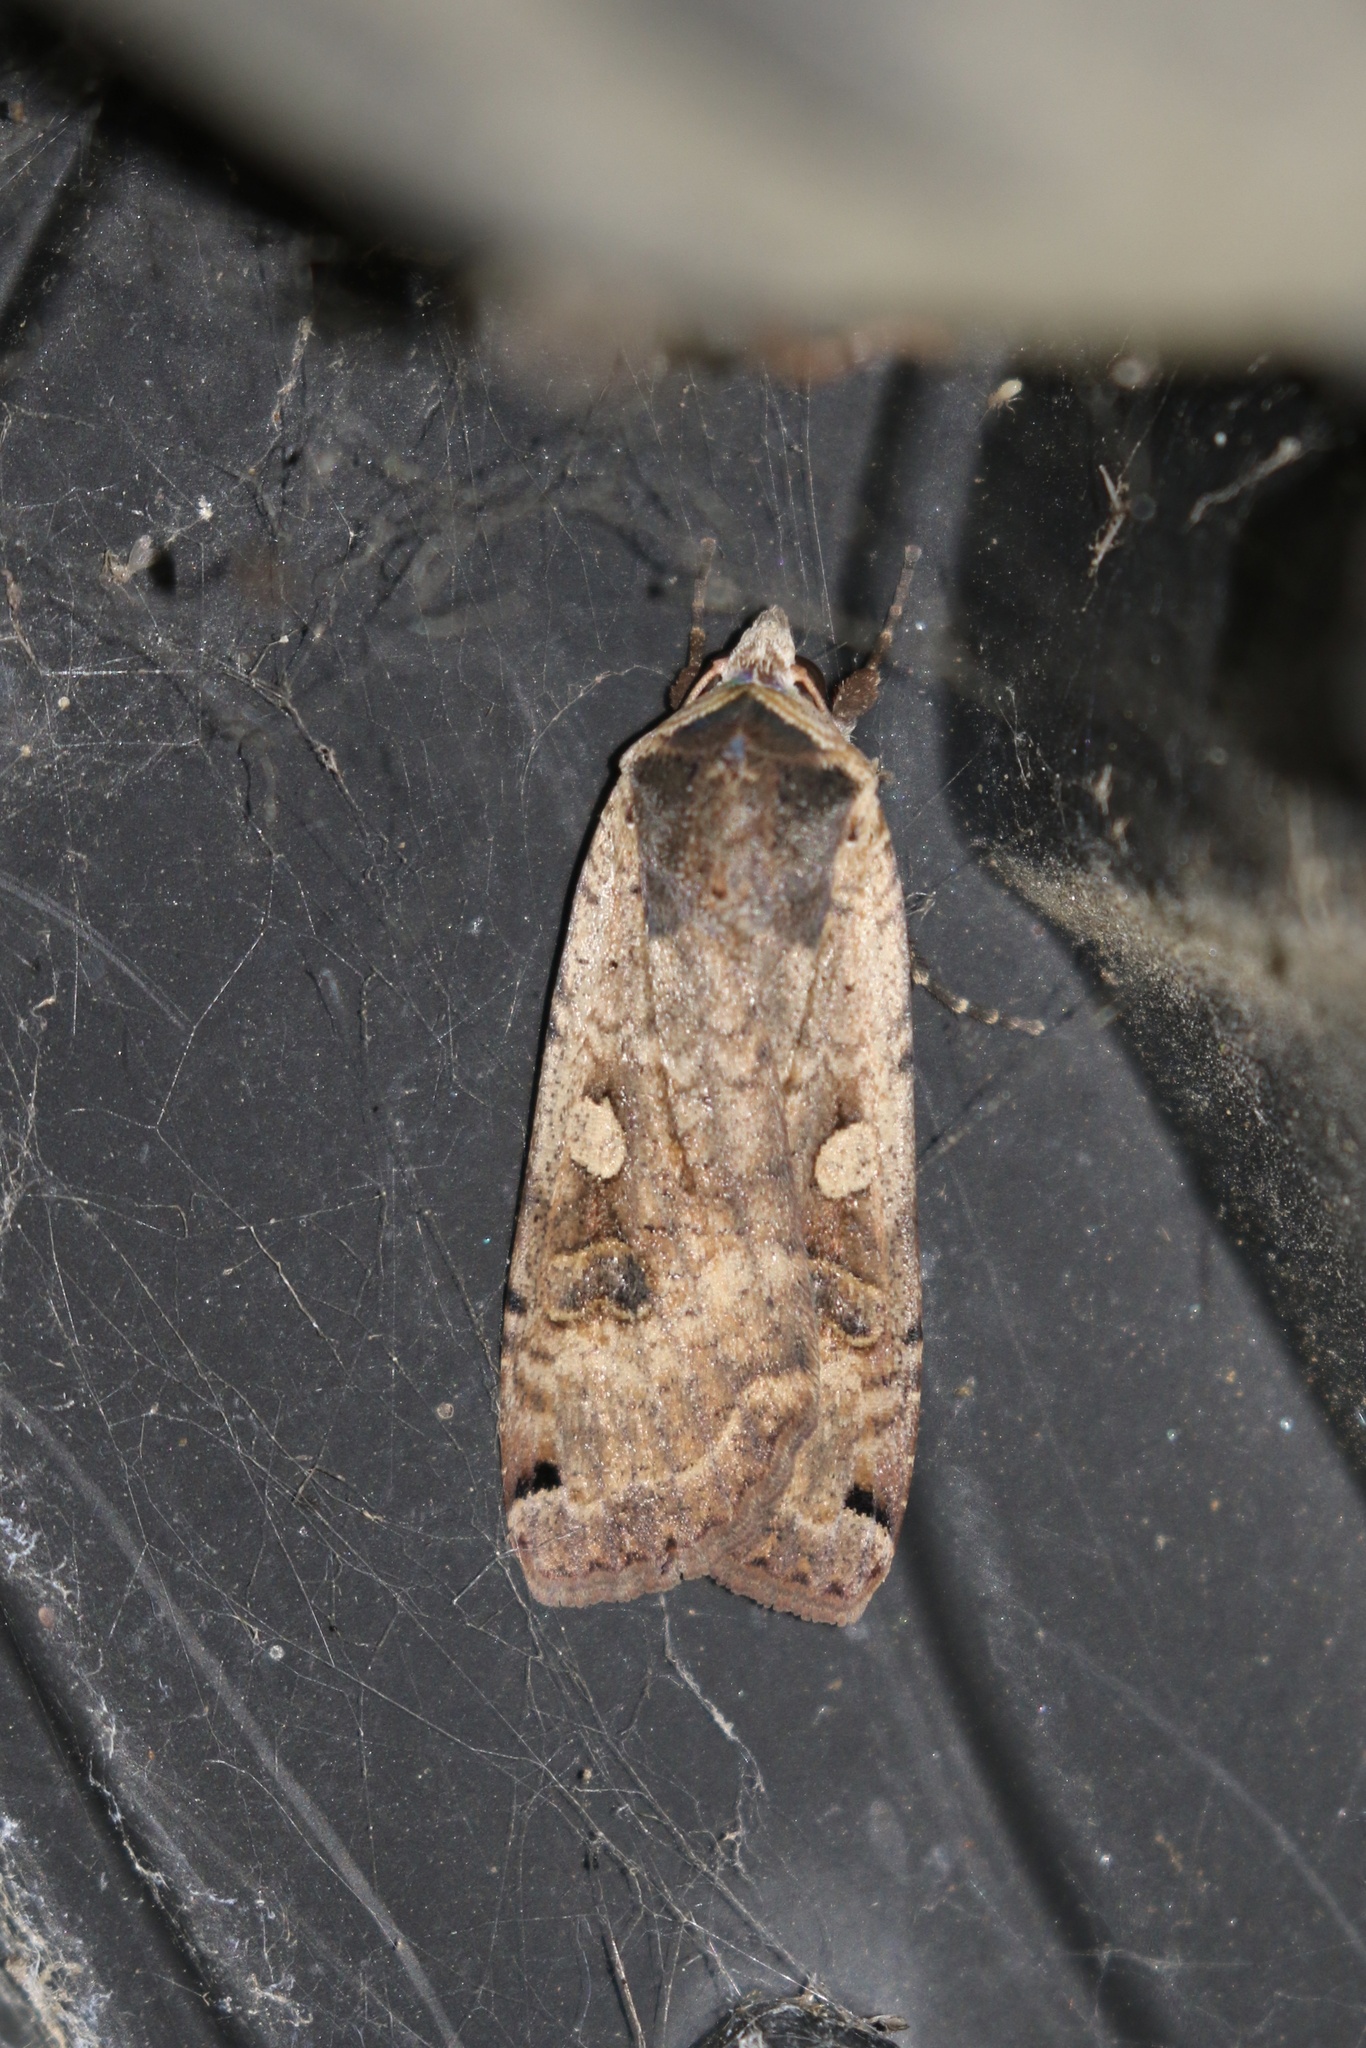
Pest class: cutworms